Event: Nepal Earthquake
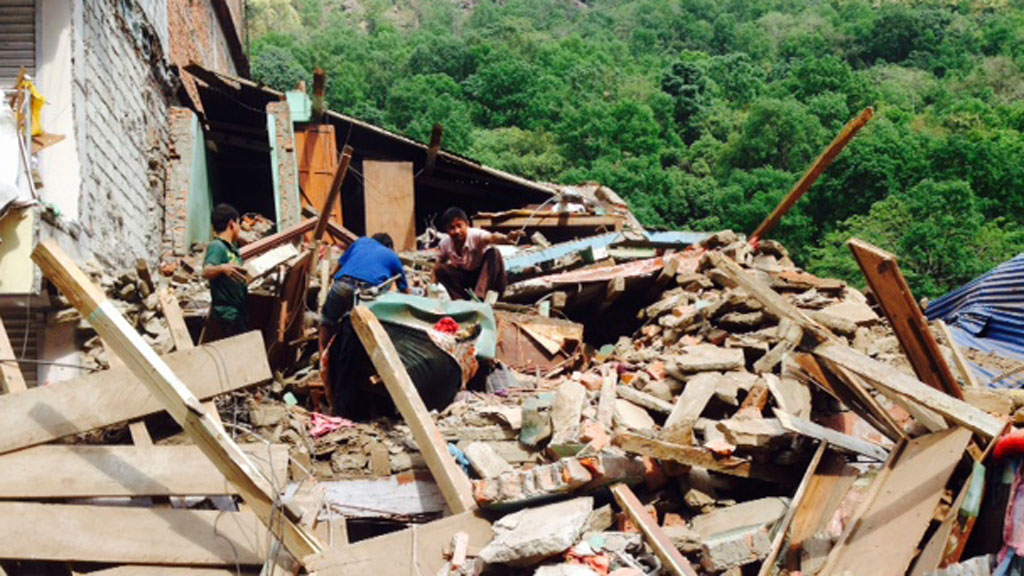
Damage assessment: damage